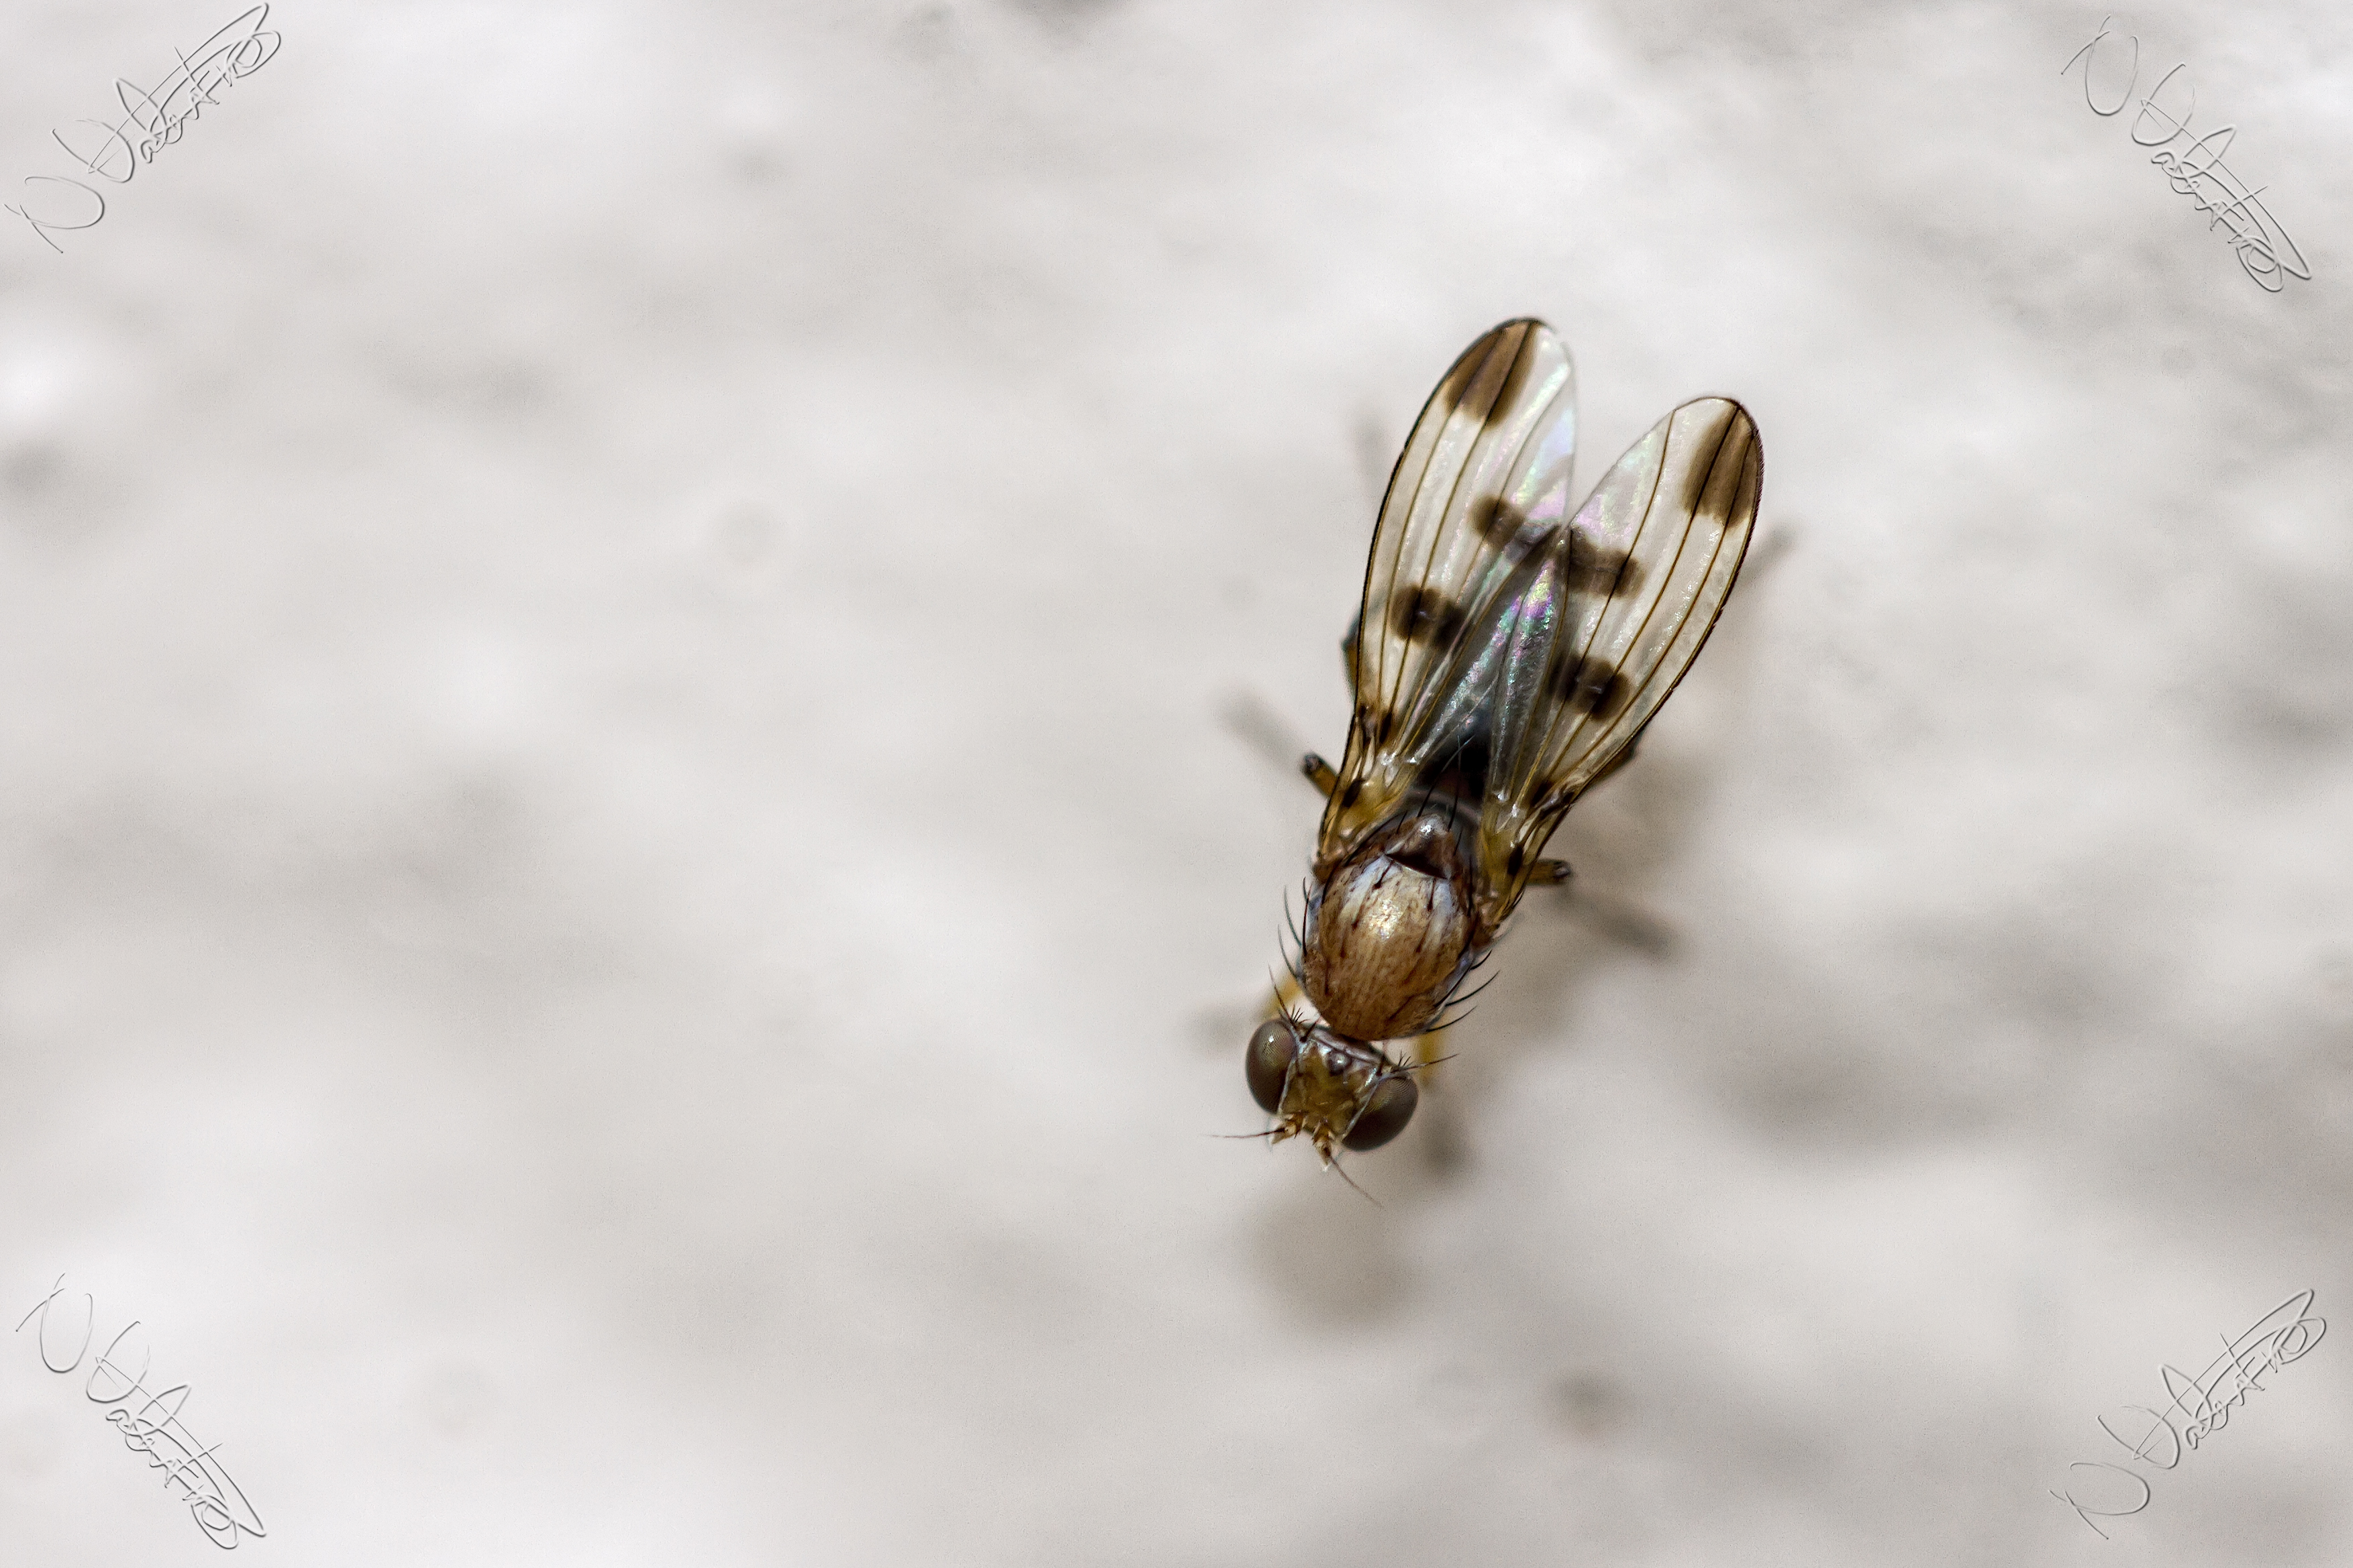
nature, branch, wing, photography, leaf, flower, fly, pollen, insect, macro, autumn, garden, fauna, invertebrate, close up, outdoors, uk, bee, canon7d, nikkvalentine, peterborough, hfdf, flydayfriday, canon60mmmacrousm, macro photography, honey bee, membrane winged insect